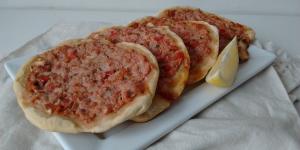
empanadas arabes abiertas